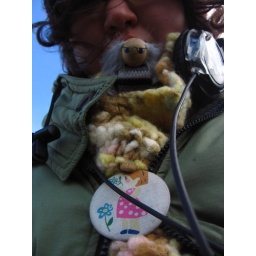
me, professor and the girl in the pink dress